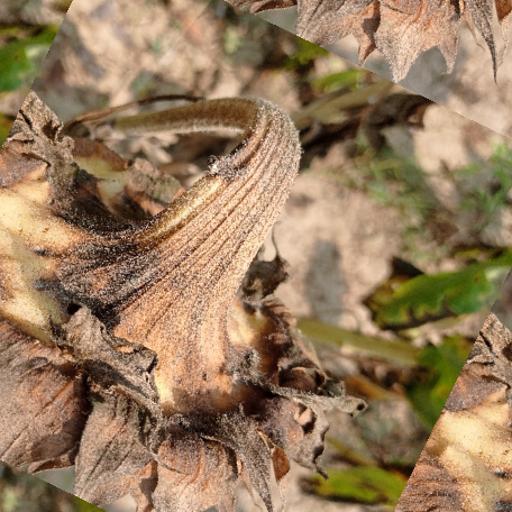
Label: Gray_mold